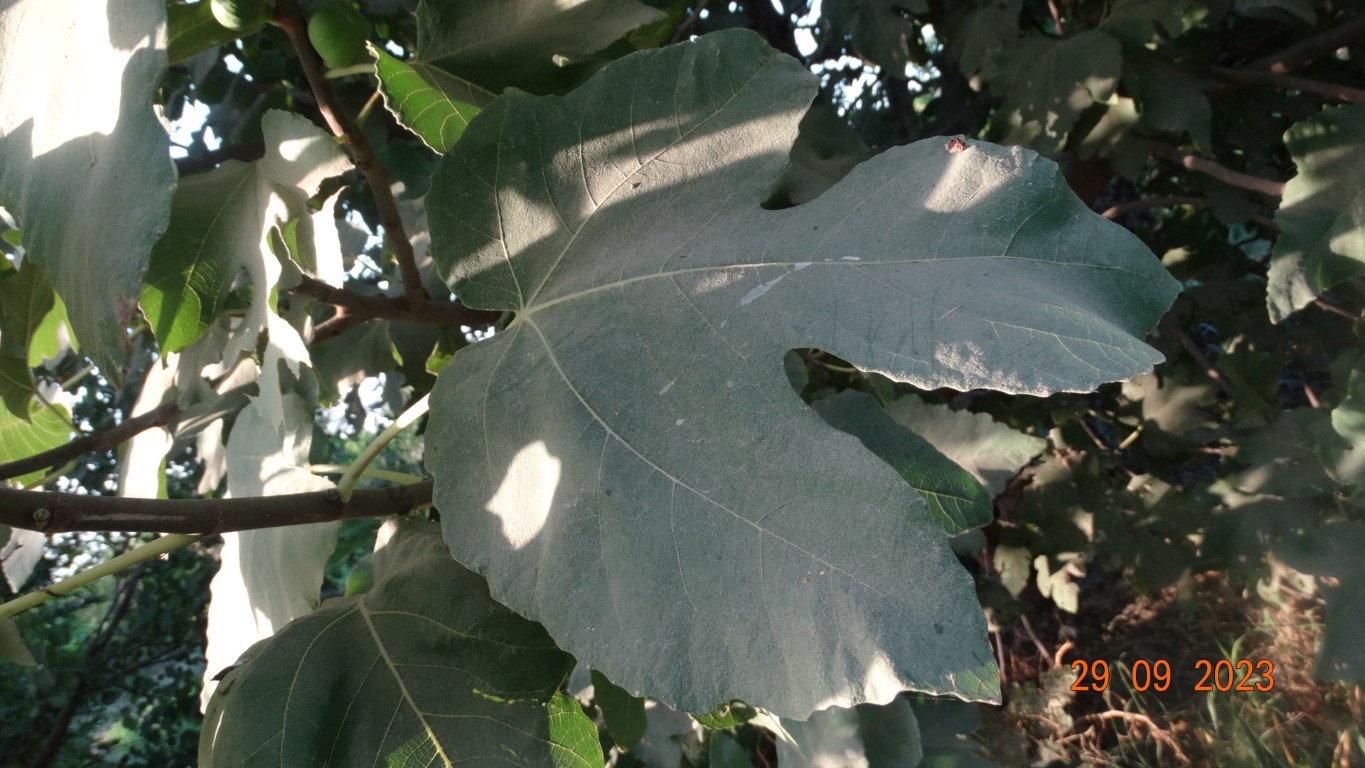
Label: healthy